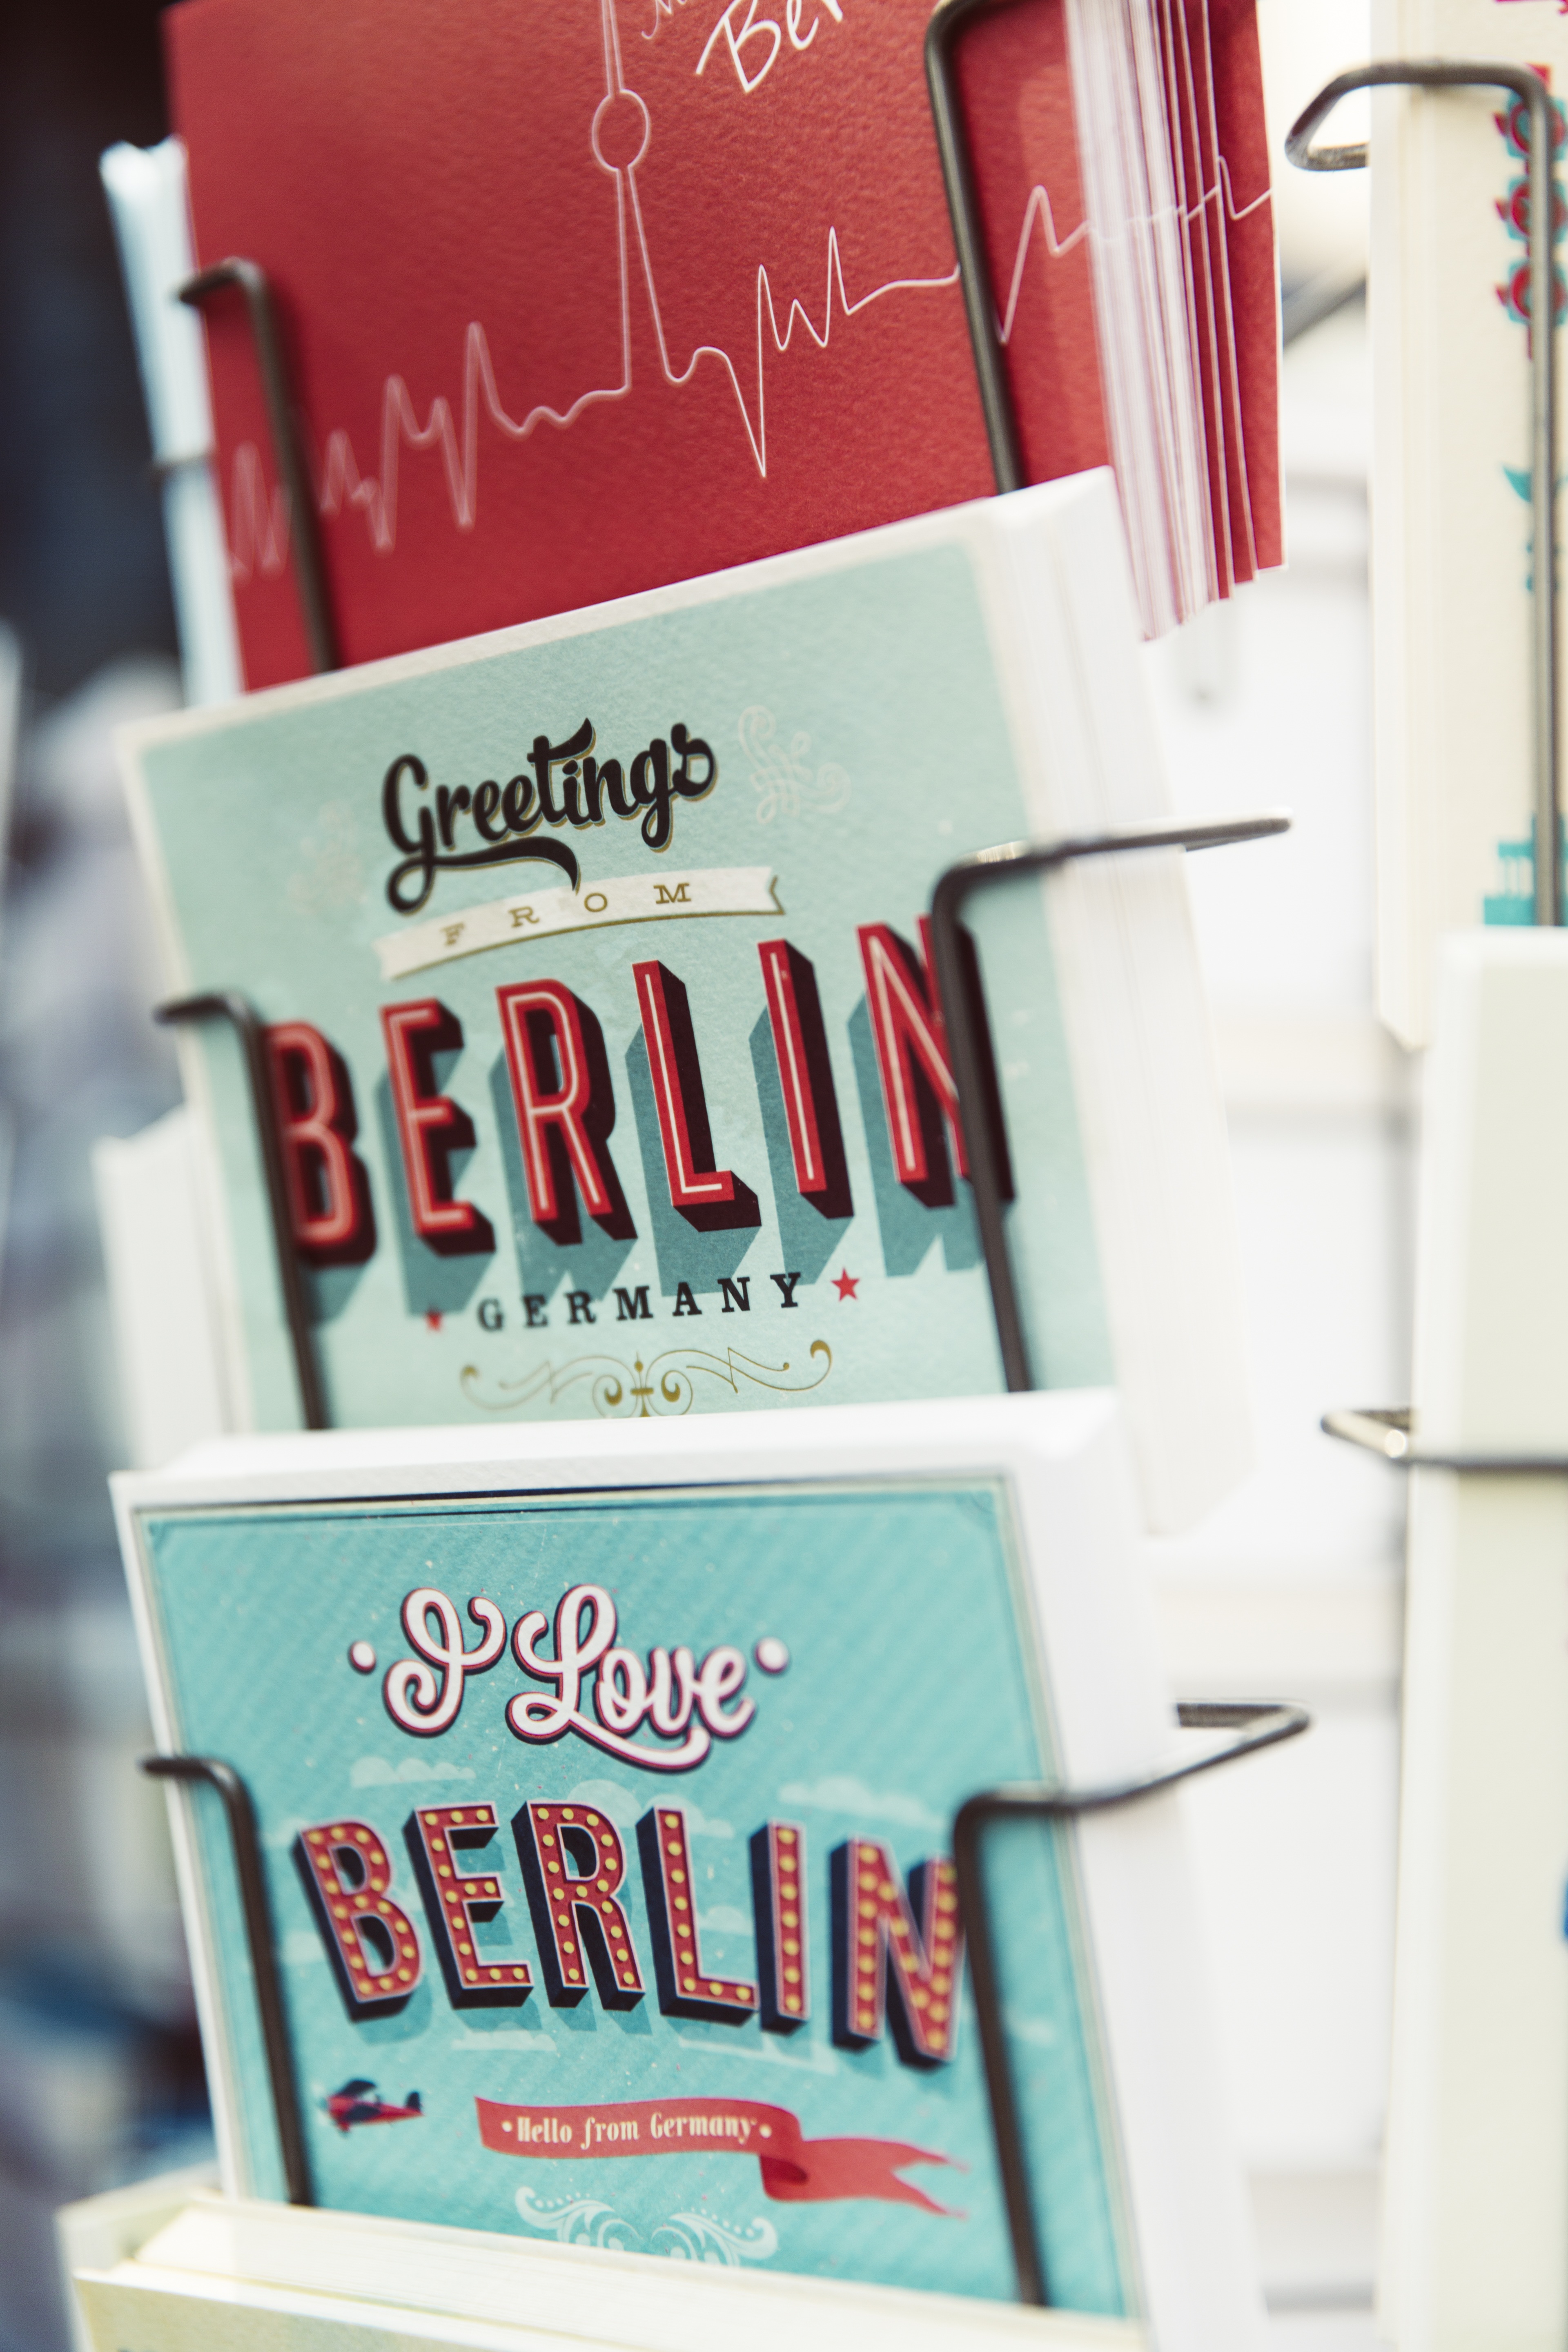
architecture, road, bridge, skyline, traffic, night, building, urban, advertising, metro, underground, tram, transport, neighborhood, europe, twilight, holiday, memory, sightseeing, long exposure, label, brand, capital, design, germany, berlin, german, middle, ubahn, prenzlauerberg, destination, junction, postcards, night life, block of flats, prefab, museum island, east berlin, west berlin, road crossing, prenzlau, eberswalder str, b96a